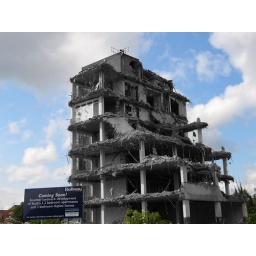
The building is the past, so it's black and white, but the sky will hold the future and the future is ALWAYS in colour!